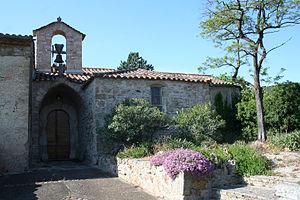
La Tour-sur-Orb (Hérault) - église Saint-Saturnin de Clairac.
La Tour-sur-Orb est une commune française située dans le département de l'Hérault, en région Occitanie.